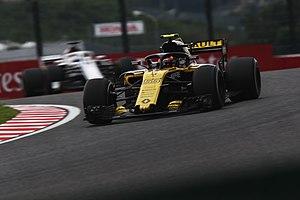
Le Grand Prix automobile du Japon 2018 disputé le 7 octobre 2018 sur le circuit de Suzuka, est la 993ᵉ épreuve du championnat du monde de Formule 1 courue depuis 1950. Il s'agit de la 34ᵉ édition du Grand Prix du Japon comptant pour le championnat du monde de Formule 1, la trentième disputée à Suzuka et la dix-septième manche du championnat 2018.